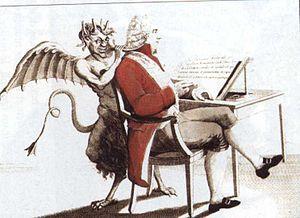
Charles-Maurice de Talleyrand-Périgord, communément nommé Talleyrand, est un homme d'État et diplomate français, né le 2 février 1754 à Paris, mort dans cette même ville le 17 mai 1838.